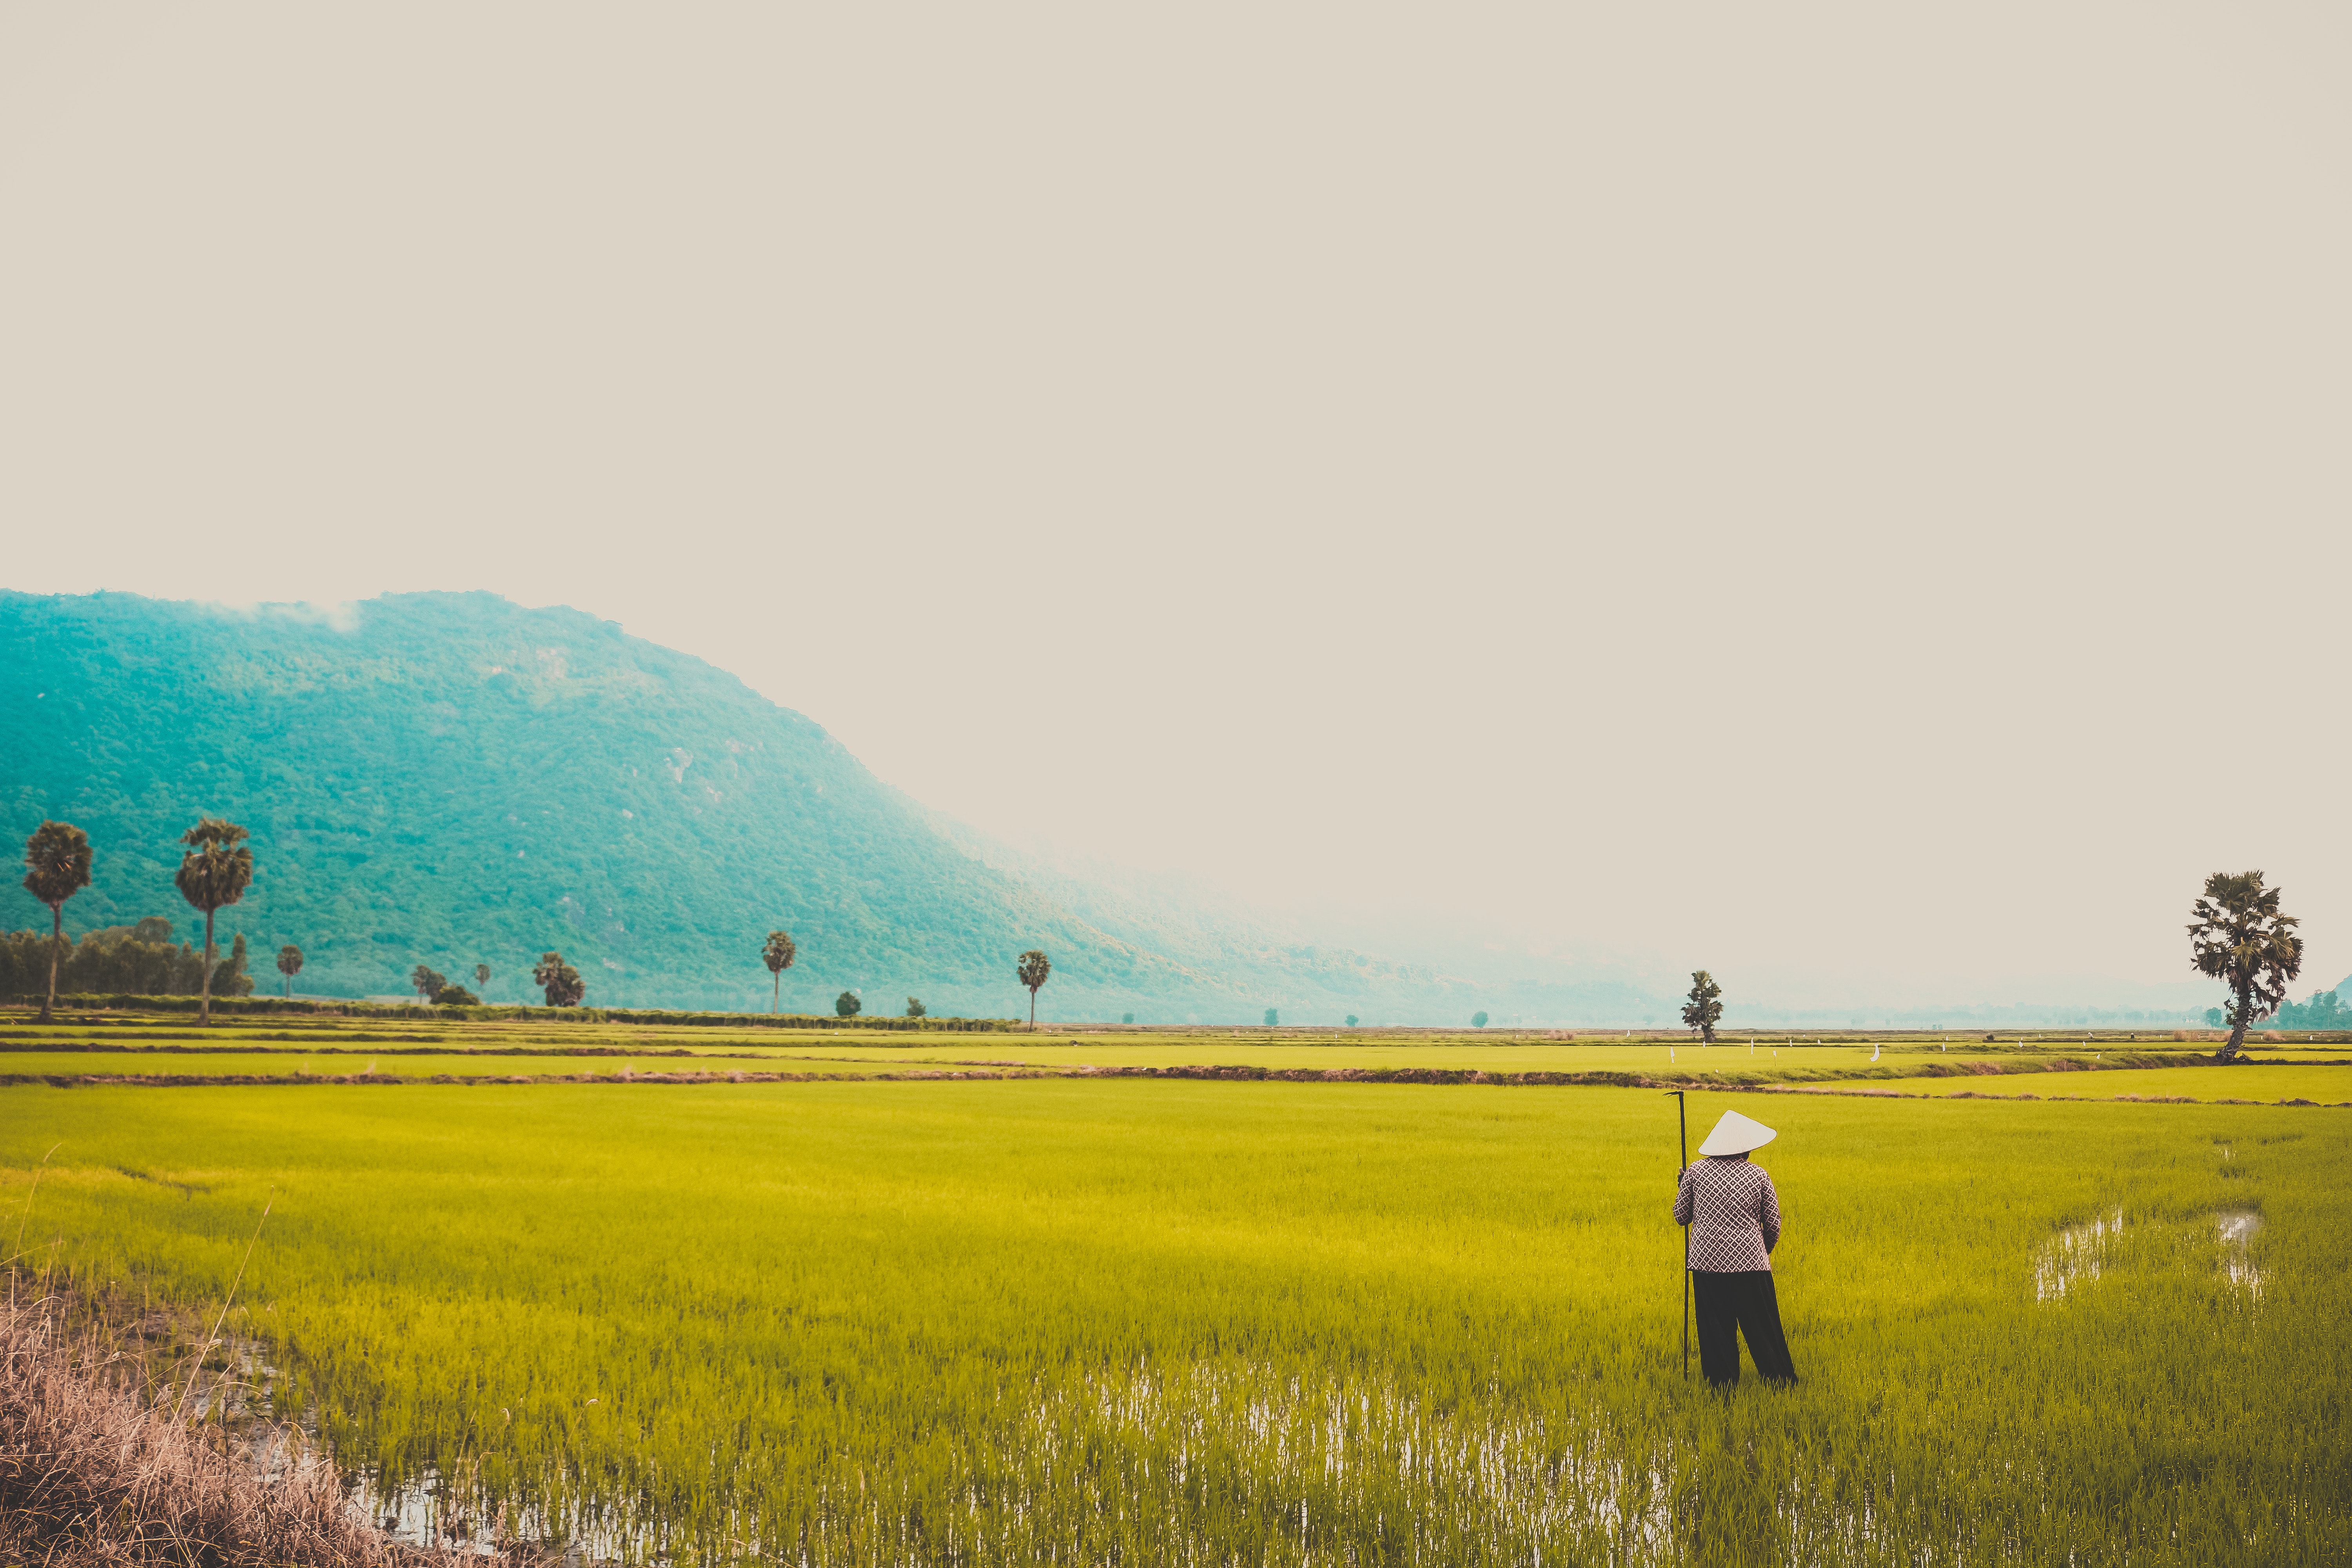
grassland, green, sky, field, yellow, paddy field, plain, natural landscape, natural environment, grass, grass family, pasture, rural area, ecoregion, tree, cloud, hill, prairie, landscape, meadow, farm, plant, photography, horizon, steppe, agriculture, road, tourism